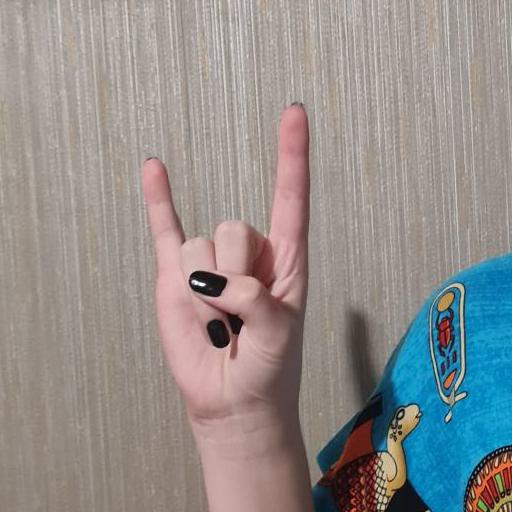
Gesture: rock